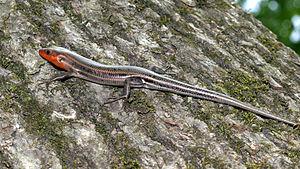
Le Scinque pentaligne est une espèce de sauriens de la famille des Scincidae. Ce lézard se rencontre dans une large moitié est des États-Unis, du Texas à la côte est au sud et jusque dans le sud de l'Ontario au Canada.